2013–14 NBL season

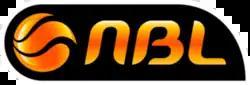

The 2013–14 NBL season was the 36th season of competition since its establishment in 1979. A total of eight teams contested the league. The regular season was played between 10 October 2013 and 23 March 2014, and was followed by a post-season featuring the top four in late March and April 2014. The schedule was announced on 9 August 2013. The Perth Wildcats defeated the Adelaide 36ers 2–1 in the three-game finals series, with the final match at Perth Arena attended by 13,498 people.